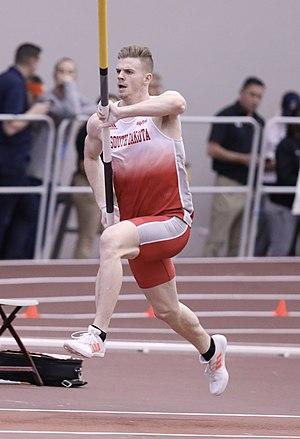
Christopher Nilsen est un athlète américain, spécialiste du saut à la perche.